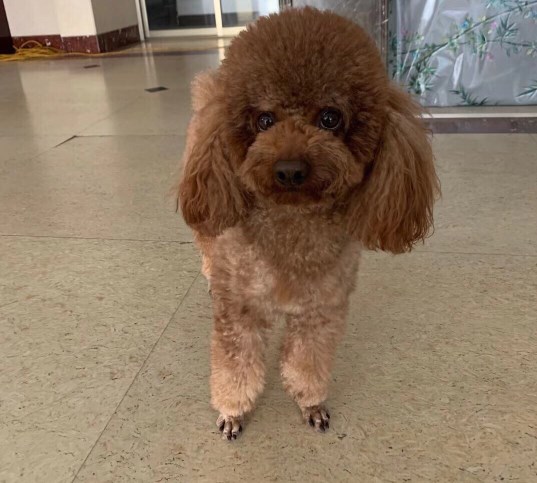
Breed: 7449-n000128-teddy